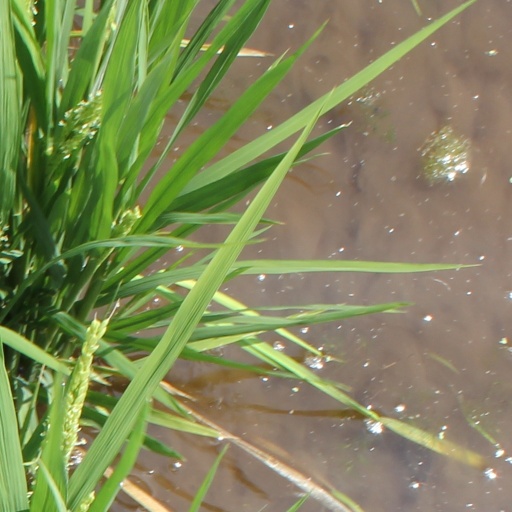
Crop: rice